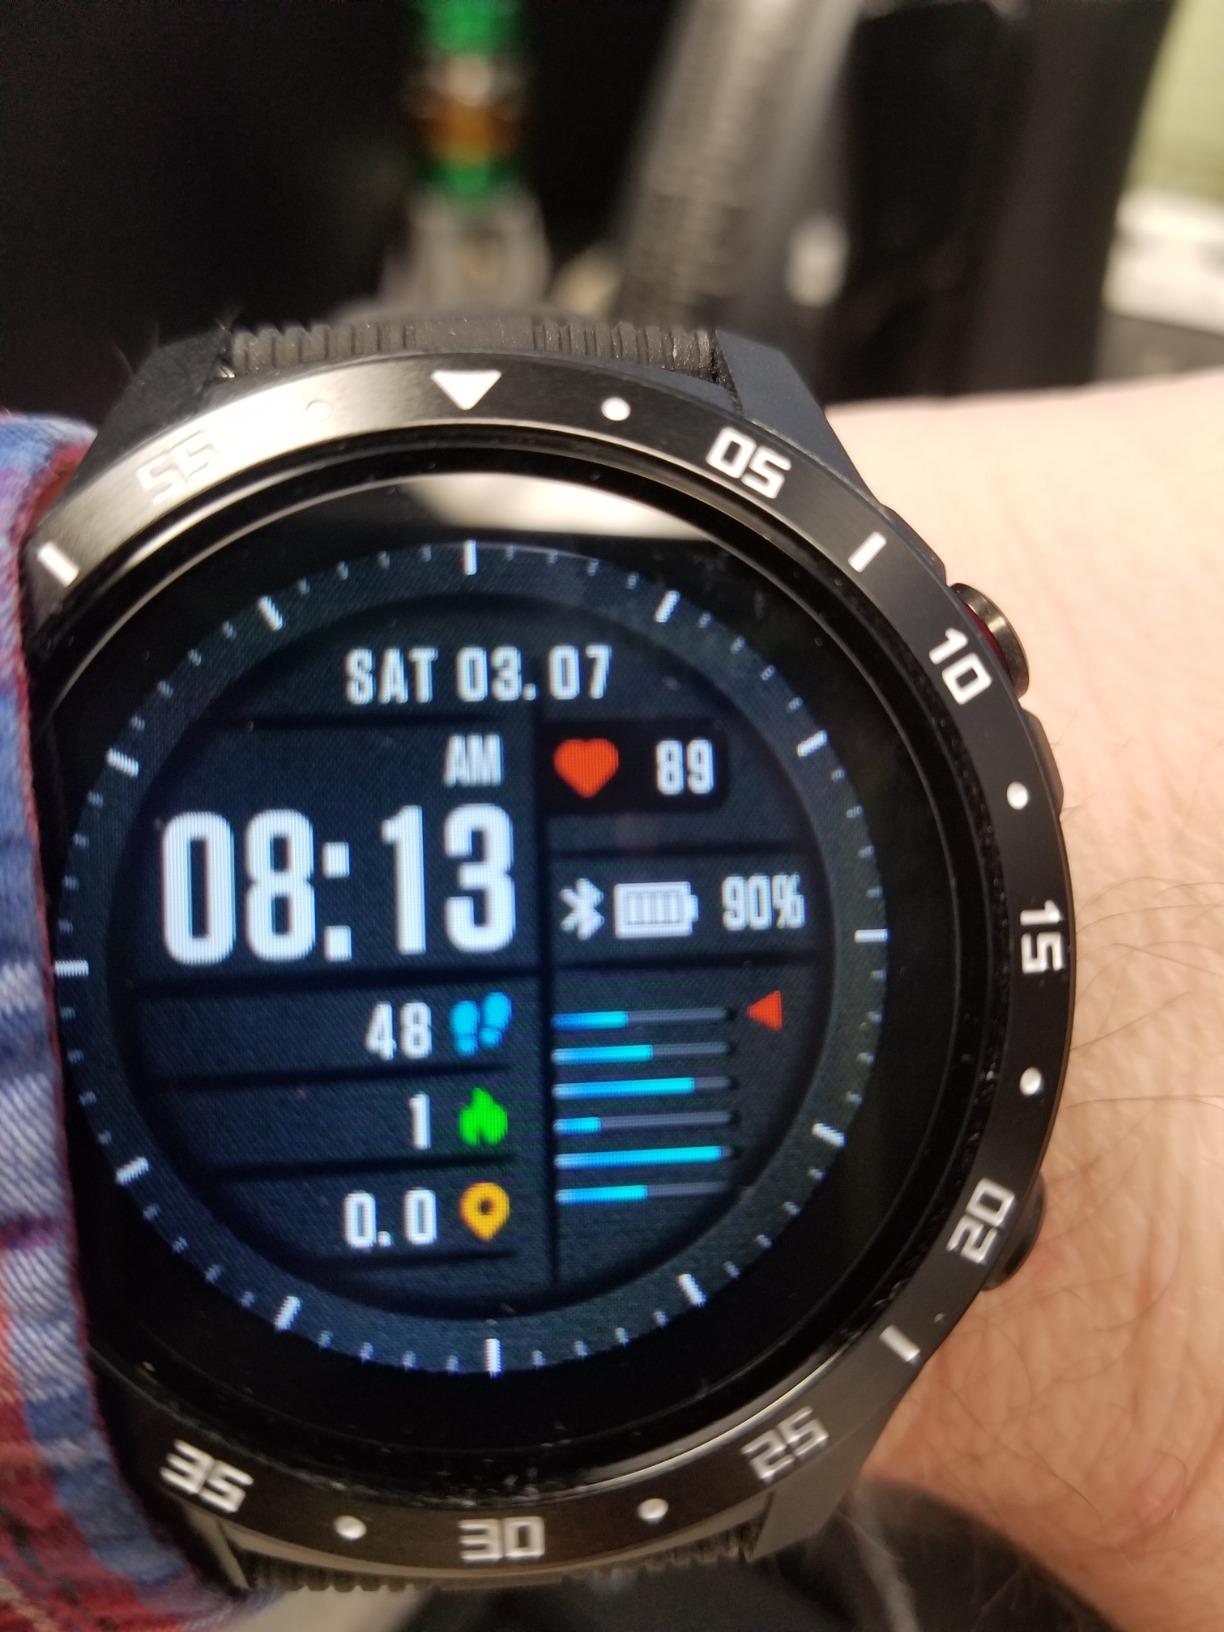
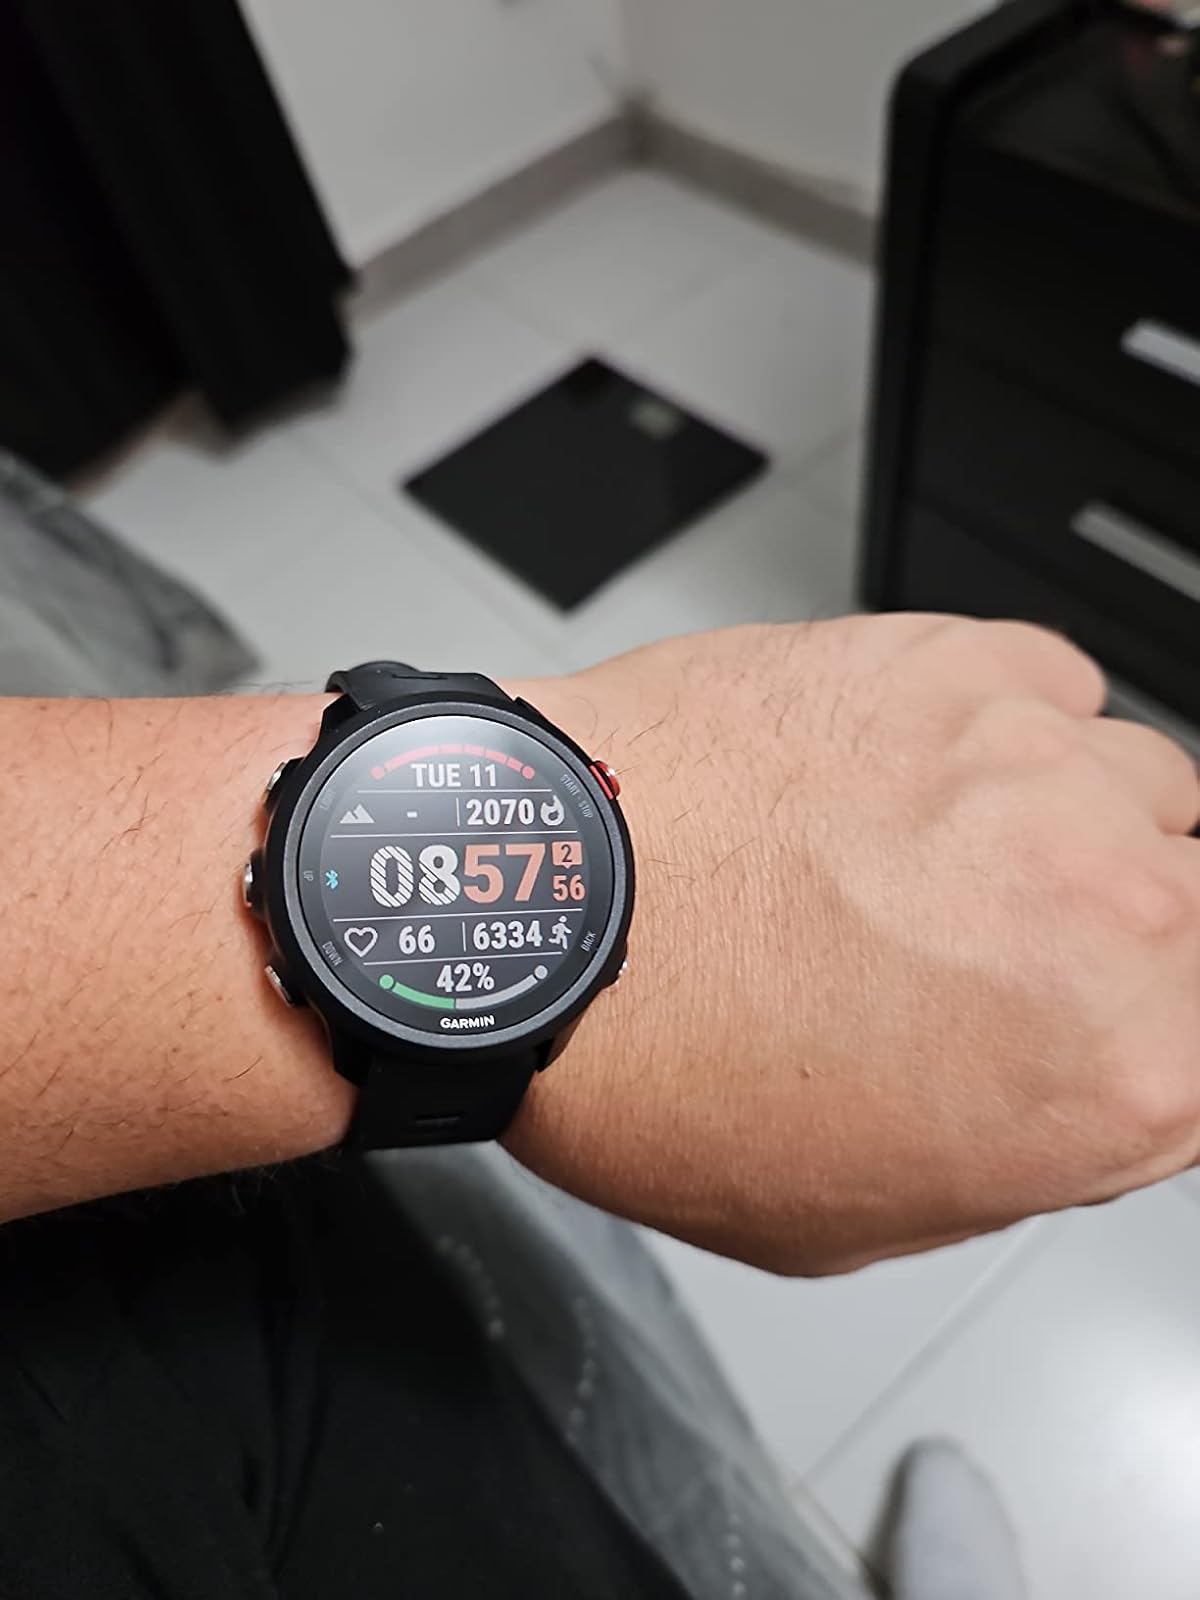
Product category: smartwatch
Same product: no